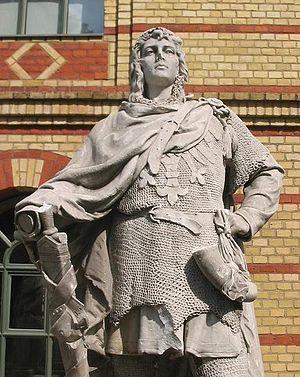
Otton Iᵉʳ, né vers 1128 et mort le 7 mars 1184, est un prince de la maison d'Ascanie. Fils aîné d'Albert l'Ours et de son épouse Sophie de Winzenbourg, il fut le second margrave de Brandebourg de 1170 à sa mort. Sous sa régence, la colonisation germanique se poursuive activement. Otton est également connu comme étant le fondateur de l'abbaye de Lehnin.